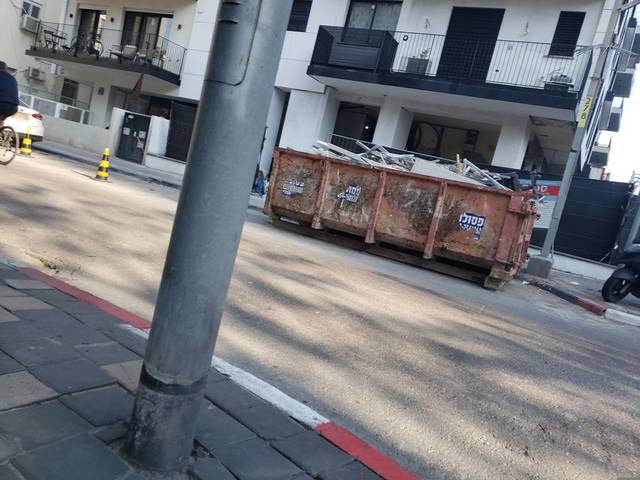
Region: Israel
Coordinates: 32.065, 34.768